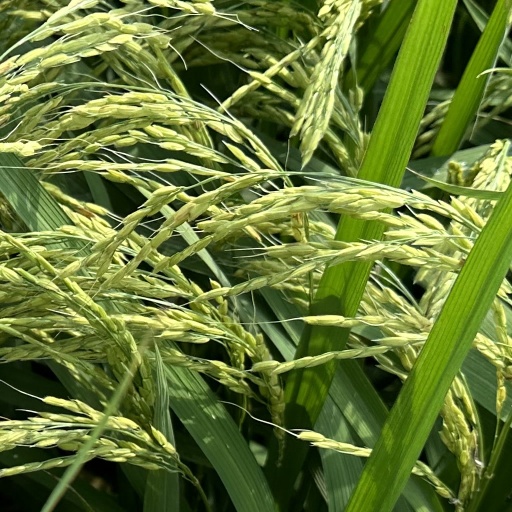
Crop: rice